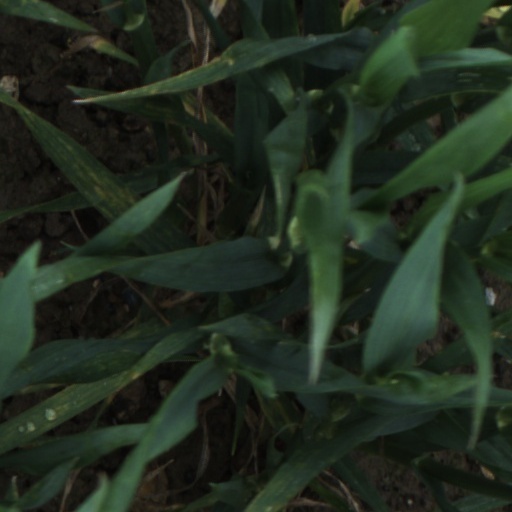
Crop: wheat